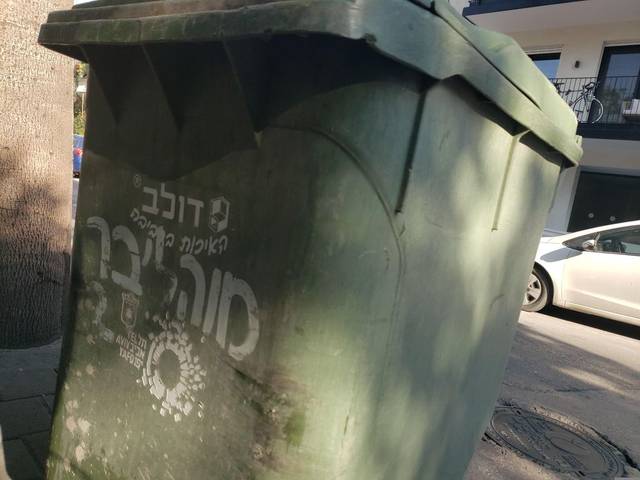
Region: Israel
Coordinates: 32.065, 34.768